Origus

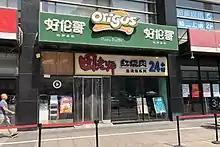
Origus, Zhongguancun Book Building, Zhongguancun, Beijing

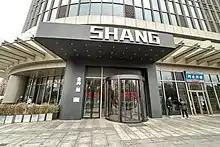
Shang Office Building (金尚丽办公大楼), which houses the headquarters

Beijing Origus Food & Beverage Ltd., doing business as Origus Pizza Buffet or Origus, is a Chinese Western-style buffet chain. It is headquartered in Chaoyang District, Beijing.